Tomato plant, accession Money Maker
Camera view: vertical (180 deg); turntable rotation: 0 degrees
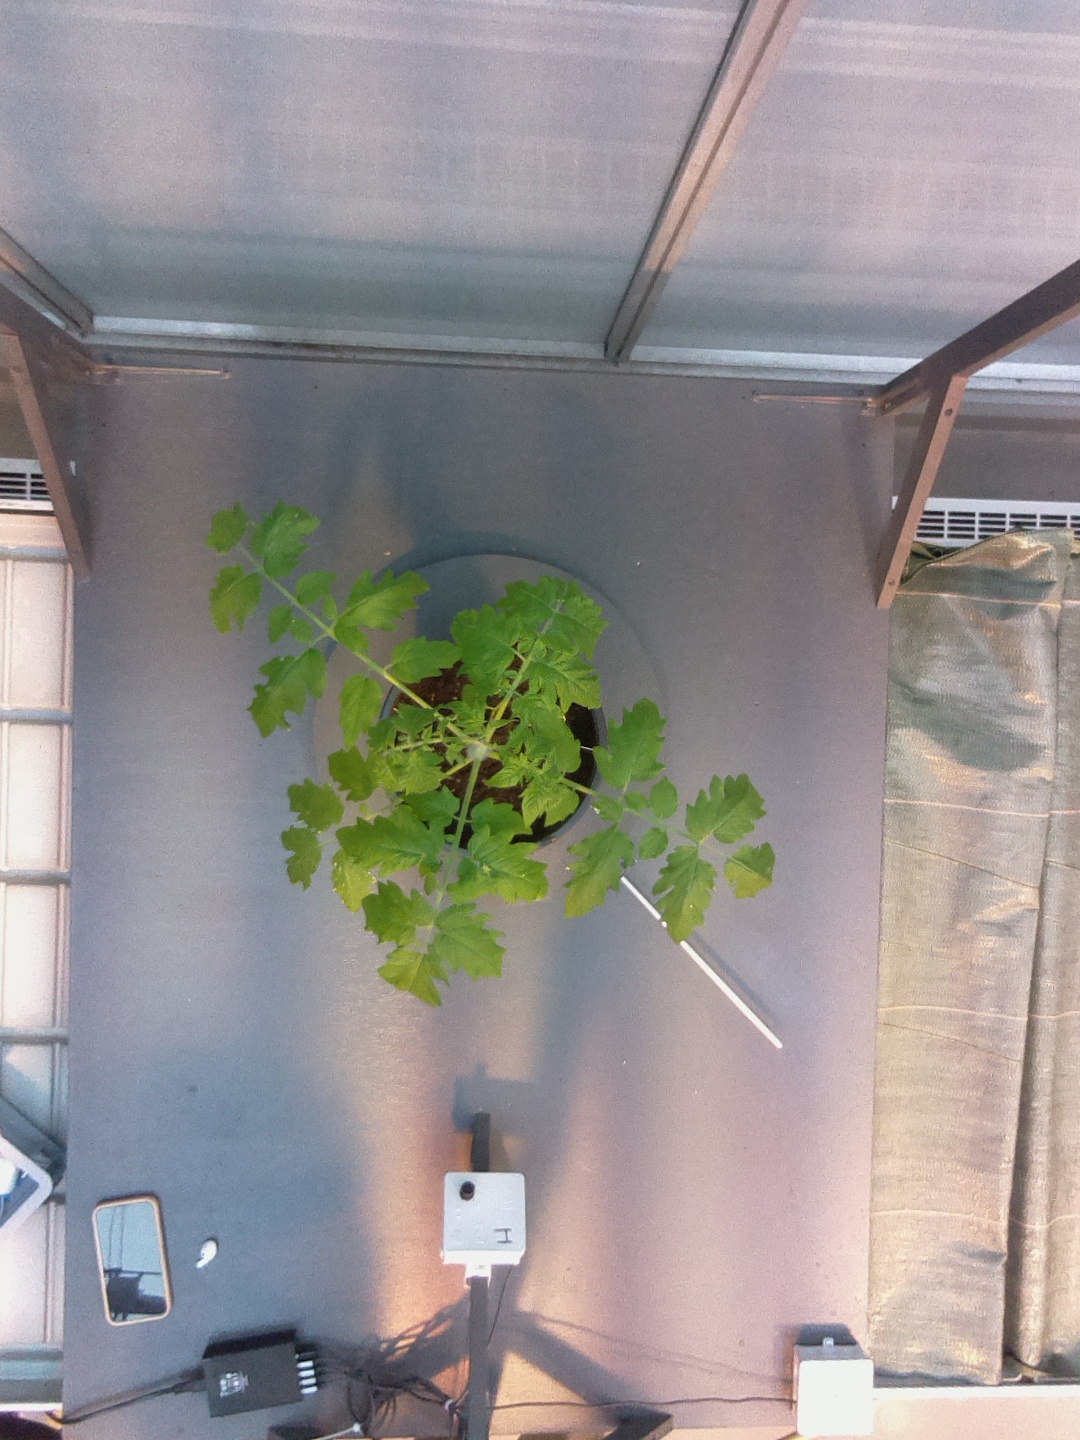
BBCH growth stage 13: 6 of true leaves visible